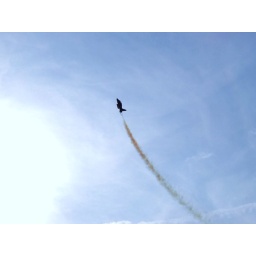
This is of a red arrow on a display near our house at the Balloon Fiesta